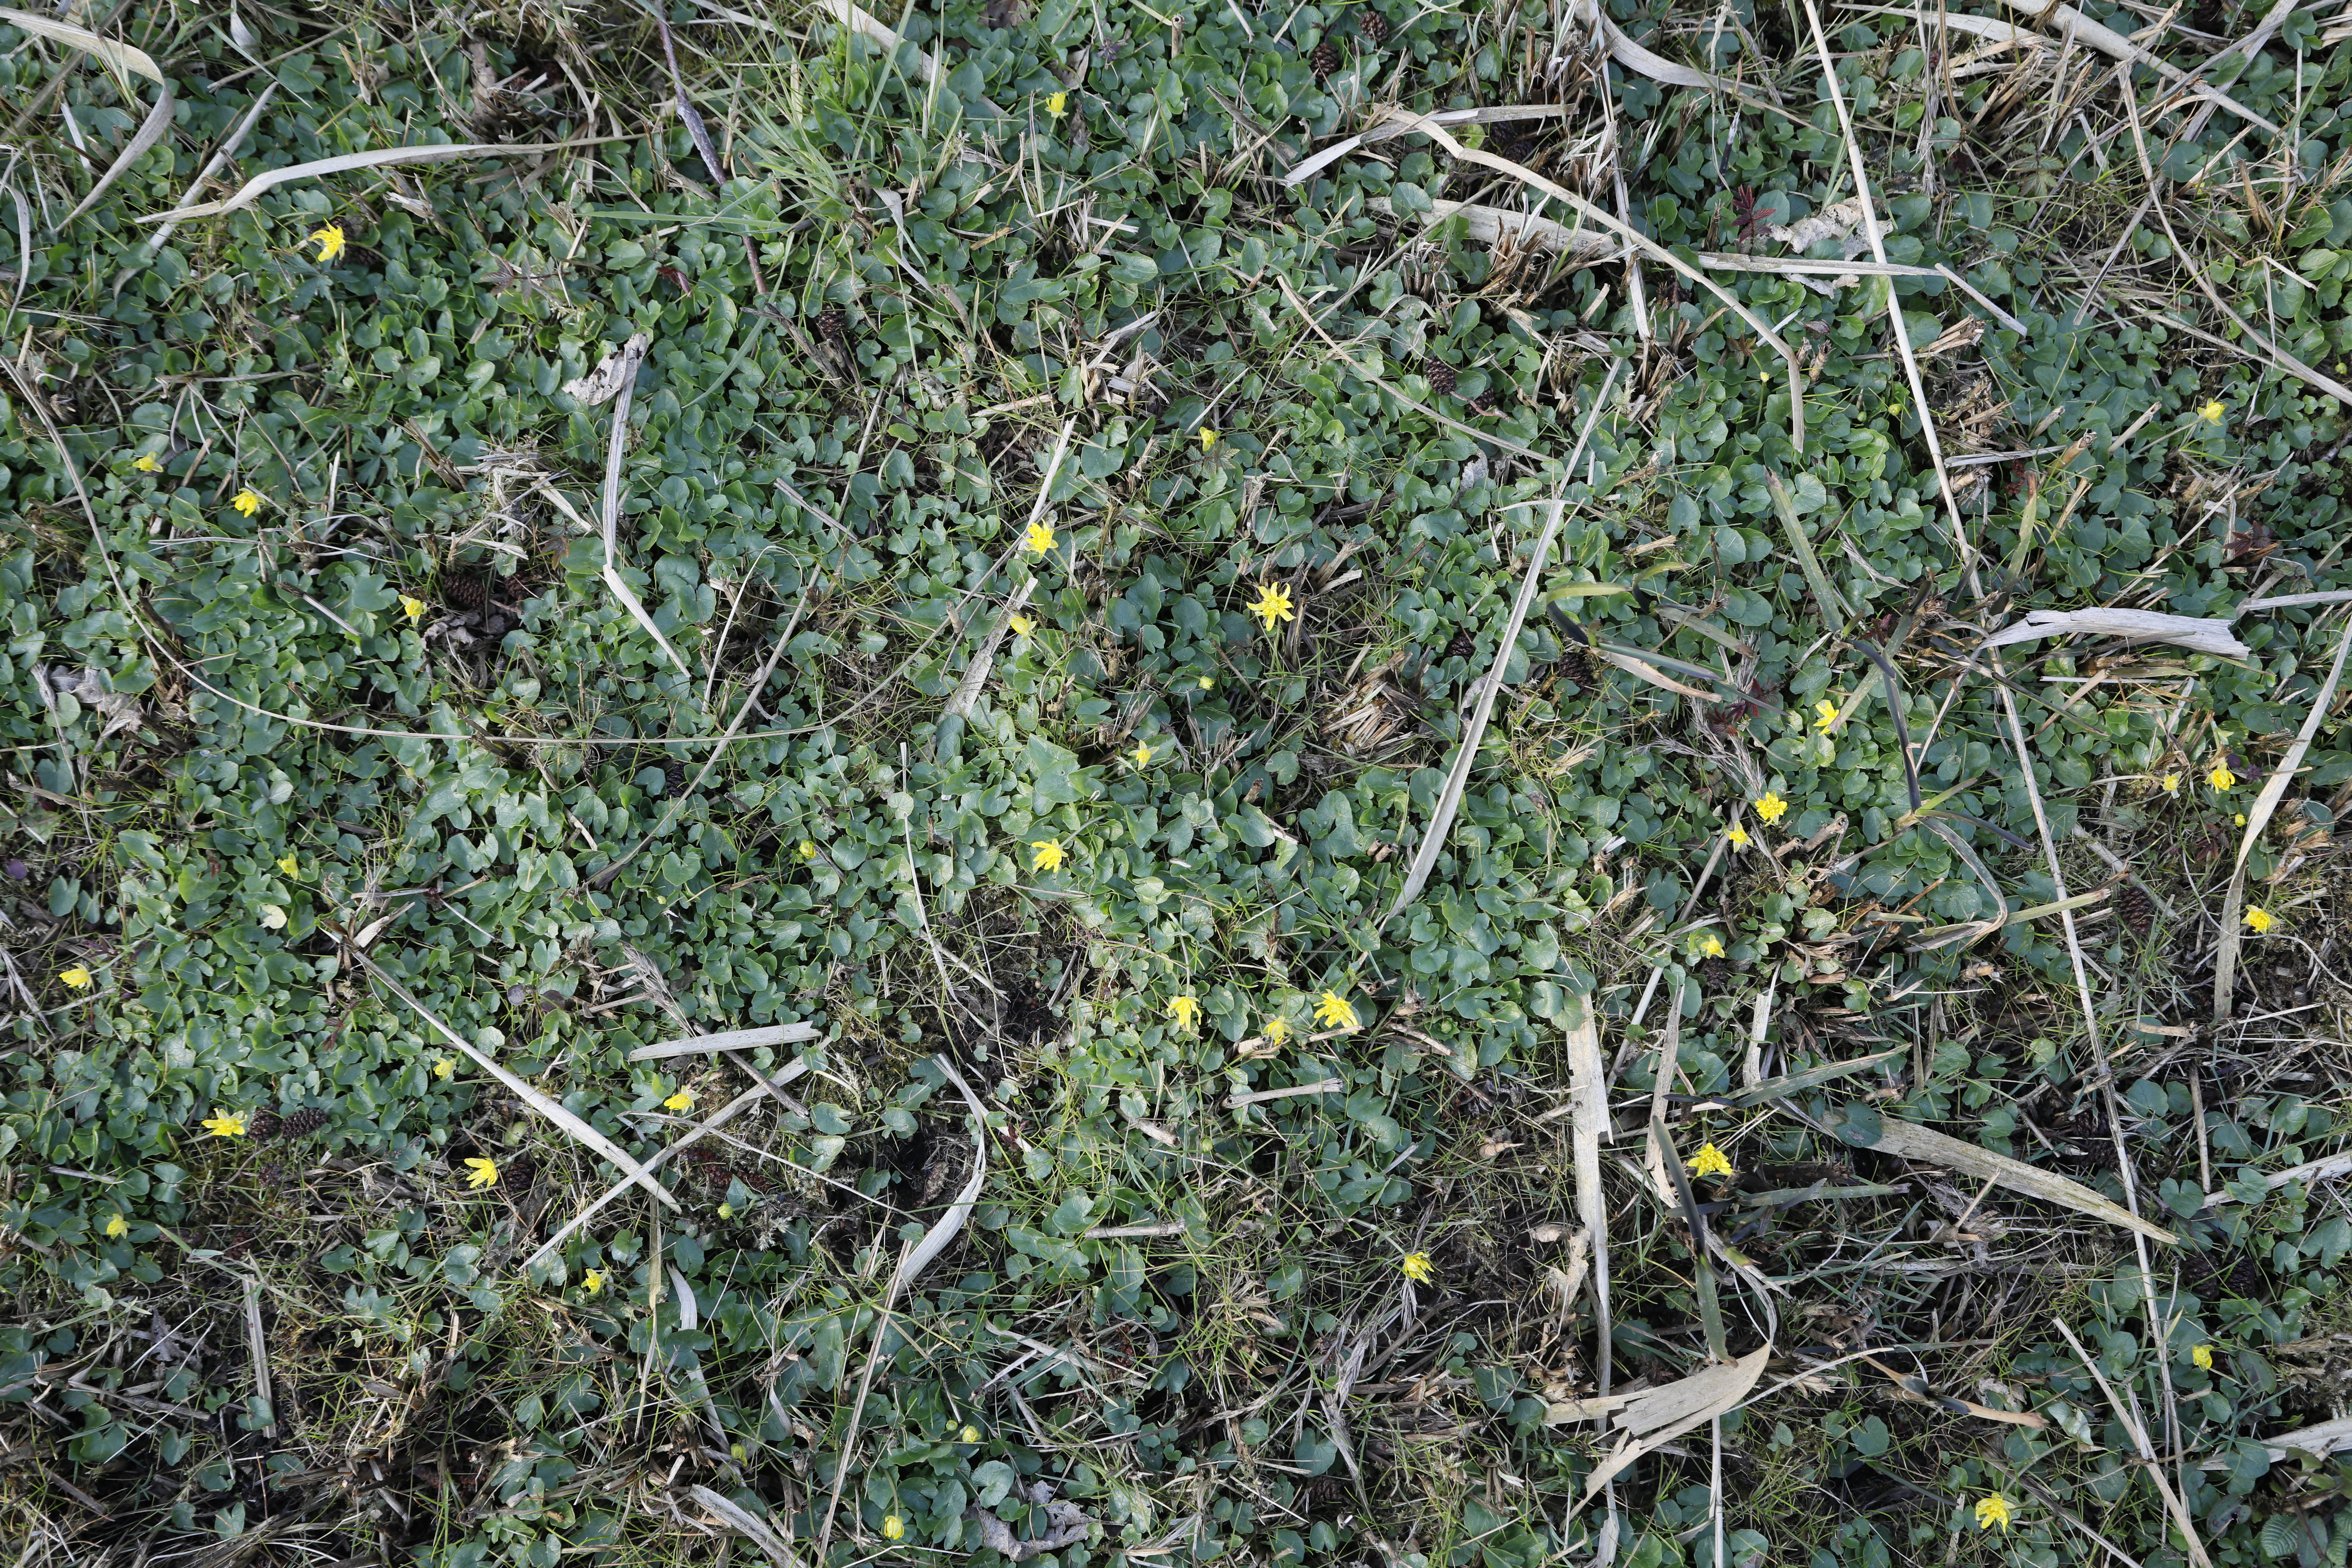
Plant species: Ficaria verna